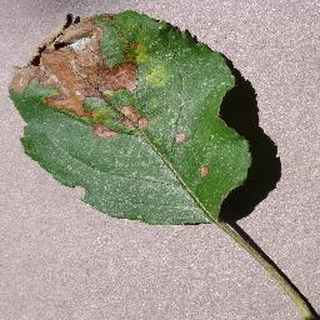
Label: apple_black_rot